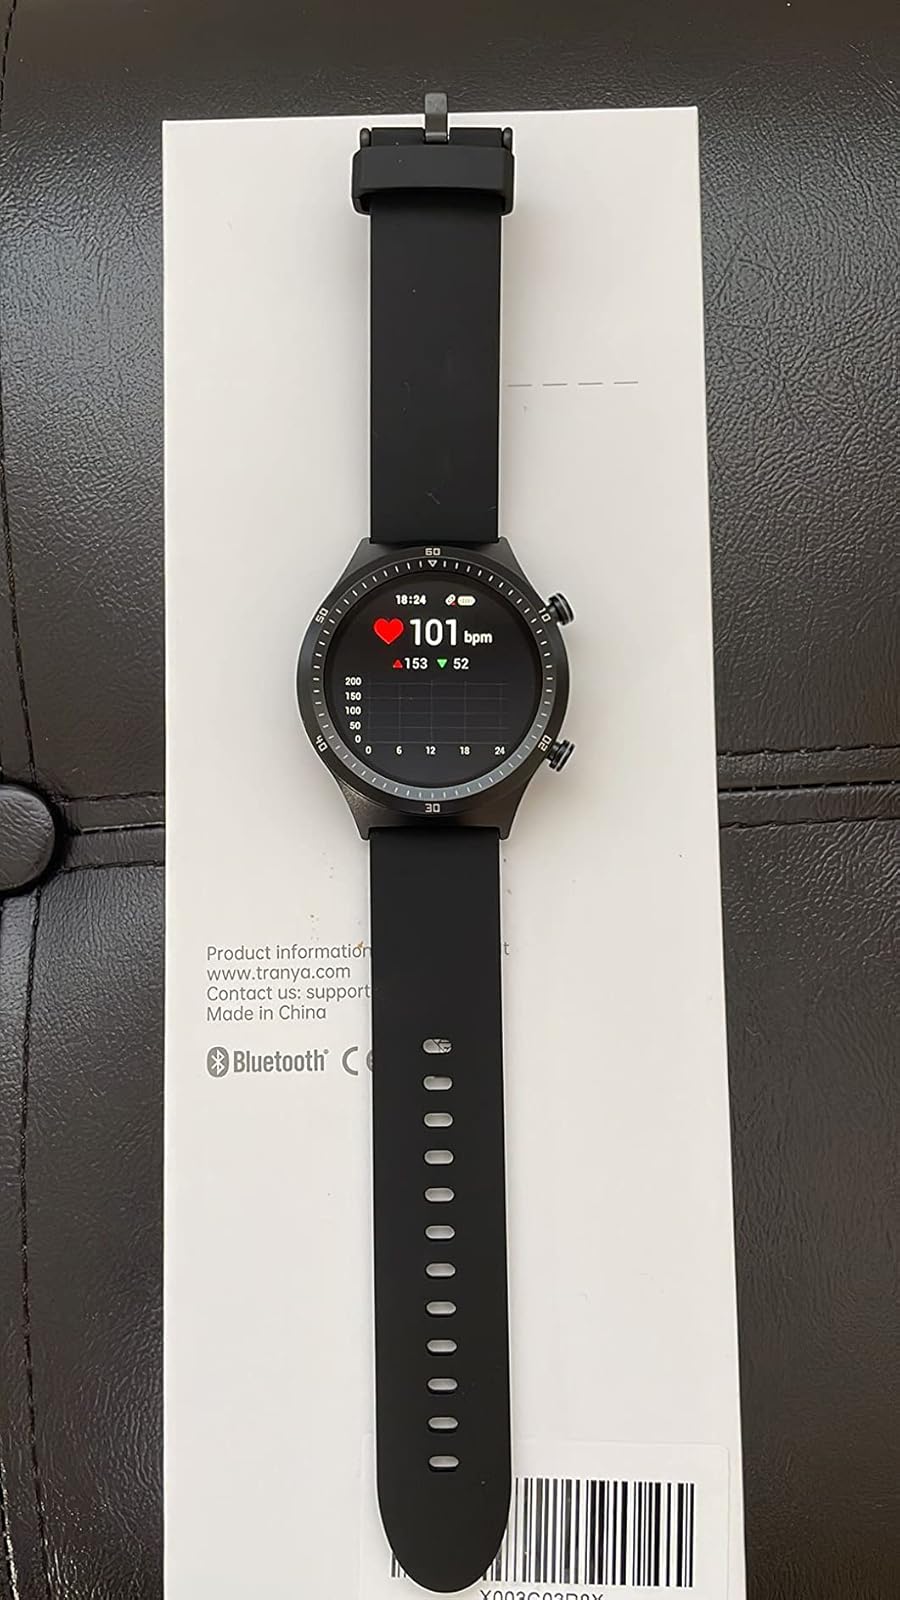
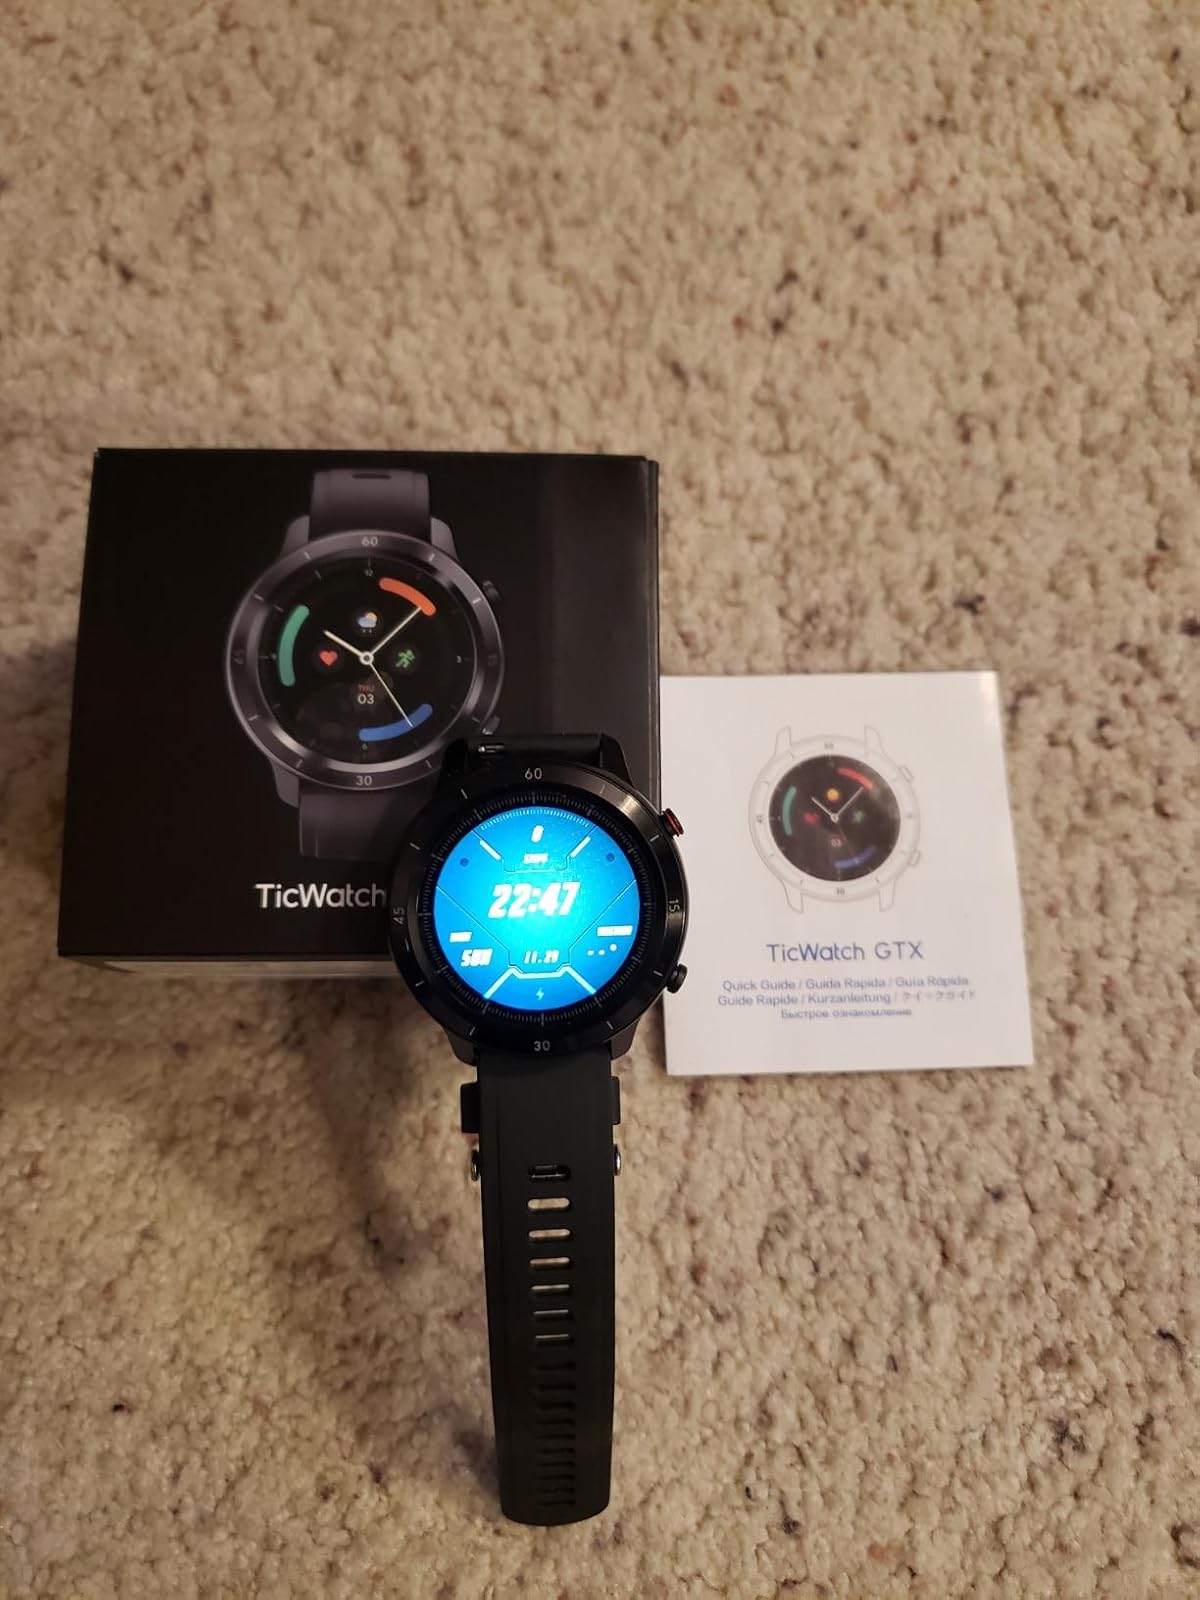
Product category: smartwatch
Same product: no